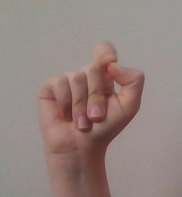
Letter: fa